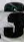
Number: 3